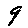
Label: 9